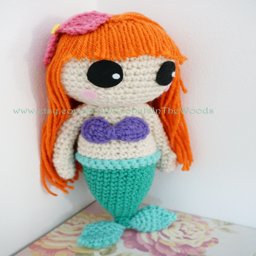
recently when i swan near the beach , i thought i saw a mermaid and here she comes to my collection .